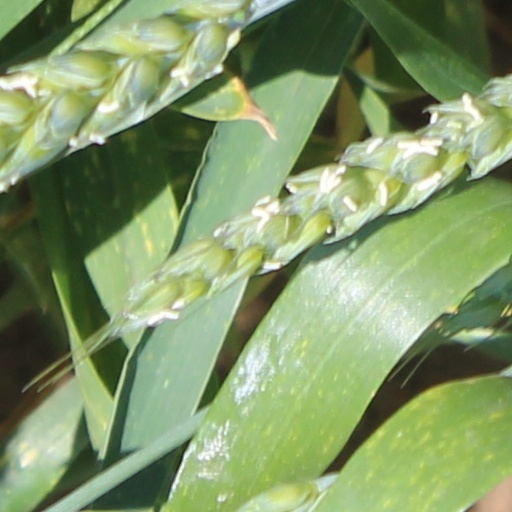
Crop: wheat